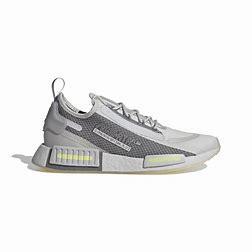
Brand: Adidas
Model: NMD_R1 Spectoo